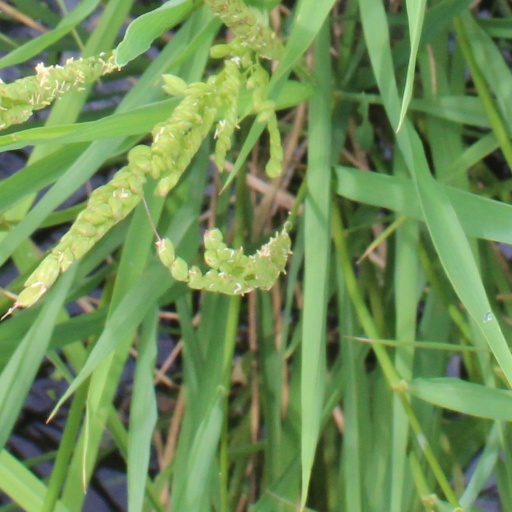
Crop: rice